Union Neuchâtel

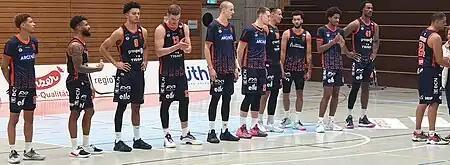
Union Neuchâtel in October 2021.

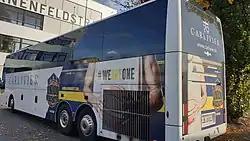
Union Neuchâtel team bus in October 2021.

Union Neuchâtel Basket, commonly known as Union Neuchâtel, is a Swiss basketball club based in Neuchâtel. It plays in the Swiss Basketball League (SBL), the top tier basketball division in Switzerland. The club has won one trophy, the Swiss Cup in 2013.